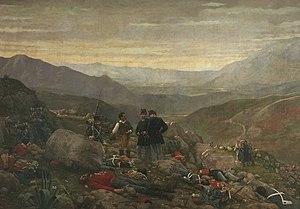
Luigi Toro, né le 3 janvier 1835 à Sessa Aurunca et mort le 13 avril 1900, est un peintre et un patriote italien qui a peint des toiles historiques dans un style romantique.